Istanbul

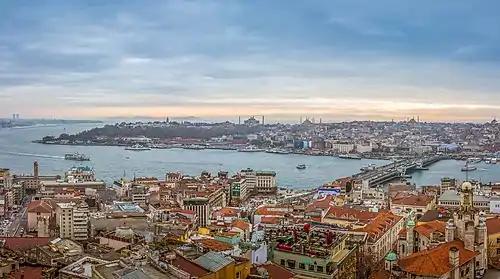
View of the Golden Horn and the Seraglio Point from Galata Tower

The Ottoman dynasty claimed the status of caliphate in 1517, with Constantinople remaining the capital of this last caliphate for four centuries. Suleiman the Magnificent's reign from 1520 to 1566 was a period of especially great artistic and architectural achievement; chief architect Mimar Sinan designed several iconic buildings in the city, while Ottoman arts of ceramics, stained glass, calligraphy, and miniature flourished. The population of Constantinople was 570,000 by the end of the 18th century.